Coma White

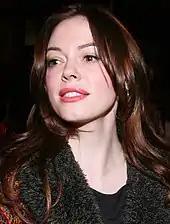
Rose McGowan inspired the track.

After the release of "Antichrist Superstar" (1996), an album which sparked controversy among Christian fundamentalists, Marilyn Manson didn't want to resume playing the role of a bogeyman. He feared that this would cause him to be "consigned to the one-note rock theatricality" of Kiss and Alice Cooper. He desired to convince casual rock and pop fans who had previously dismissed him that he was "more than a cartoon". For his next album, "Mechanical Animals" (1998), he took inspiration from the glam rock music that David Bowie made in the 1970s, and adopted a wardrobe and hairstyle similar to Bowie's.